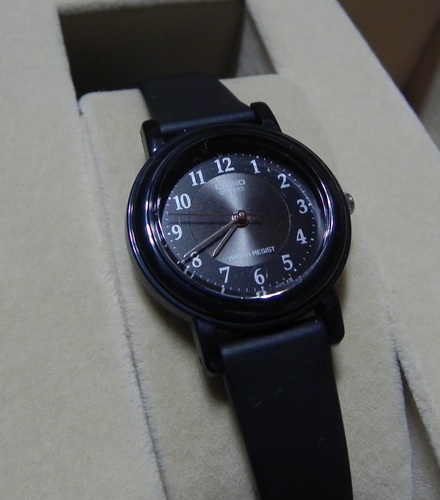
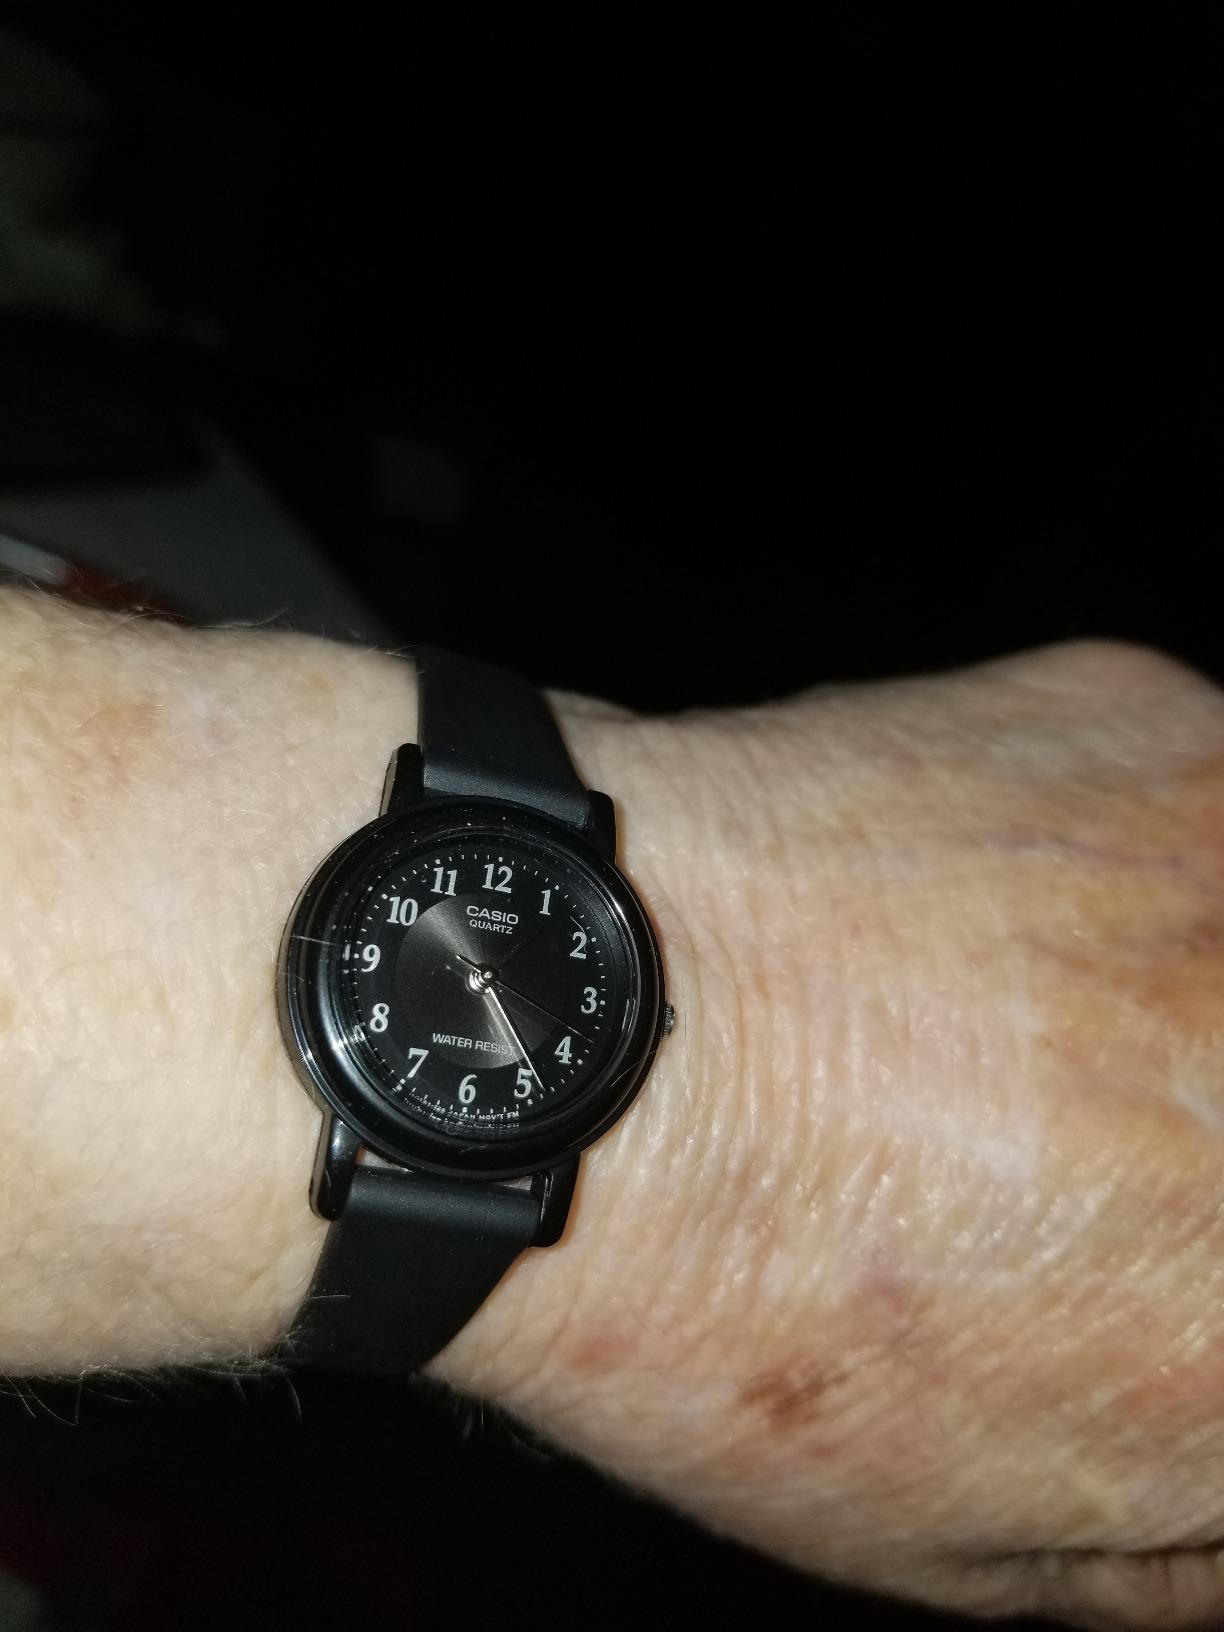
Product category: accessories_watch
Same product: yes